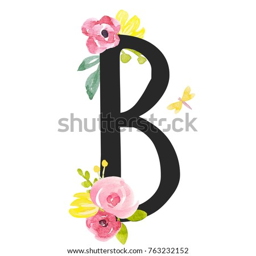
design the letters b with watercolor flowers